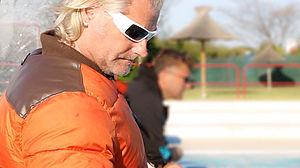
Image issue du film Les grands Buffets Vus par Philippe Lucas. Réalisé lors de ses entrainements à Narbonne.
Philippe Lucas, né le 15 avril 1963 à Melun, est un entraîneur de natation français.